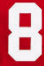
Number: 8